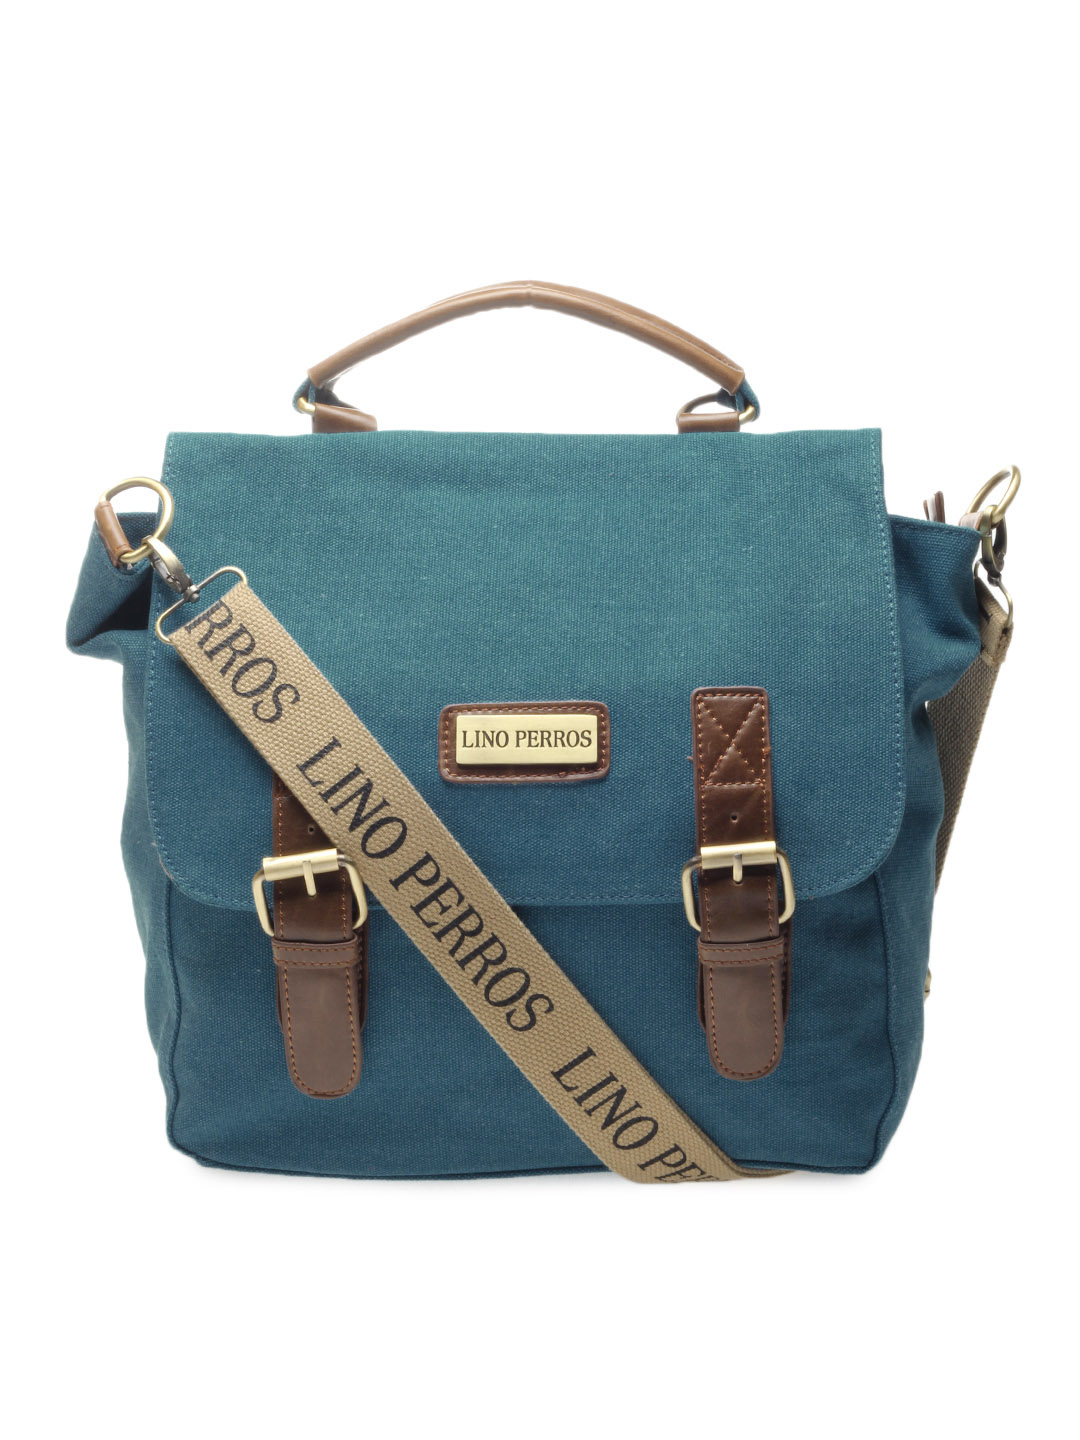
Lino Perros Unisex Blue Satchel
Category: Accessories / Accessories / Messenger Bag
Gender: Unisex
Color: Blue
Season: Summer 2012
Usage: Casual